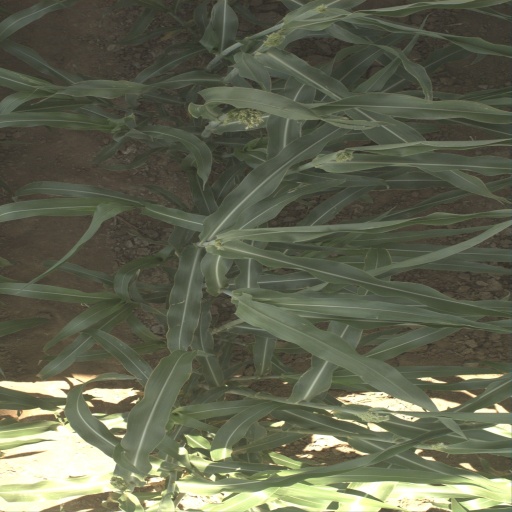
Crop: sorghum